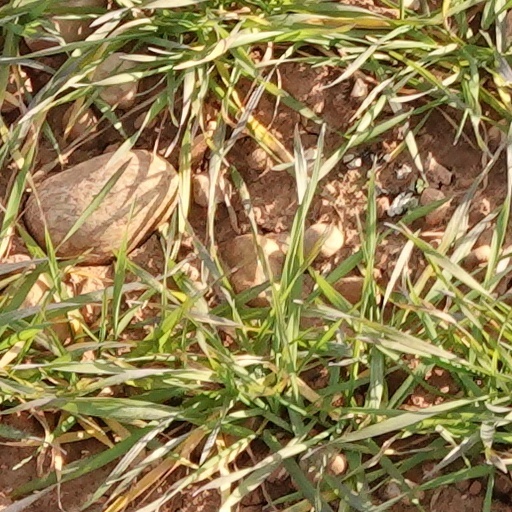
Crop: wheat